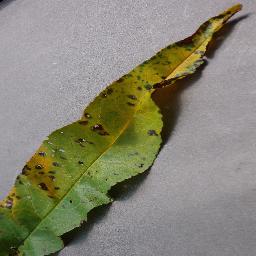
Label: Peach___Bacterial_spot